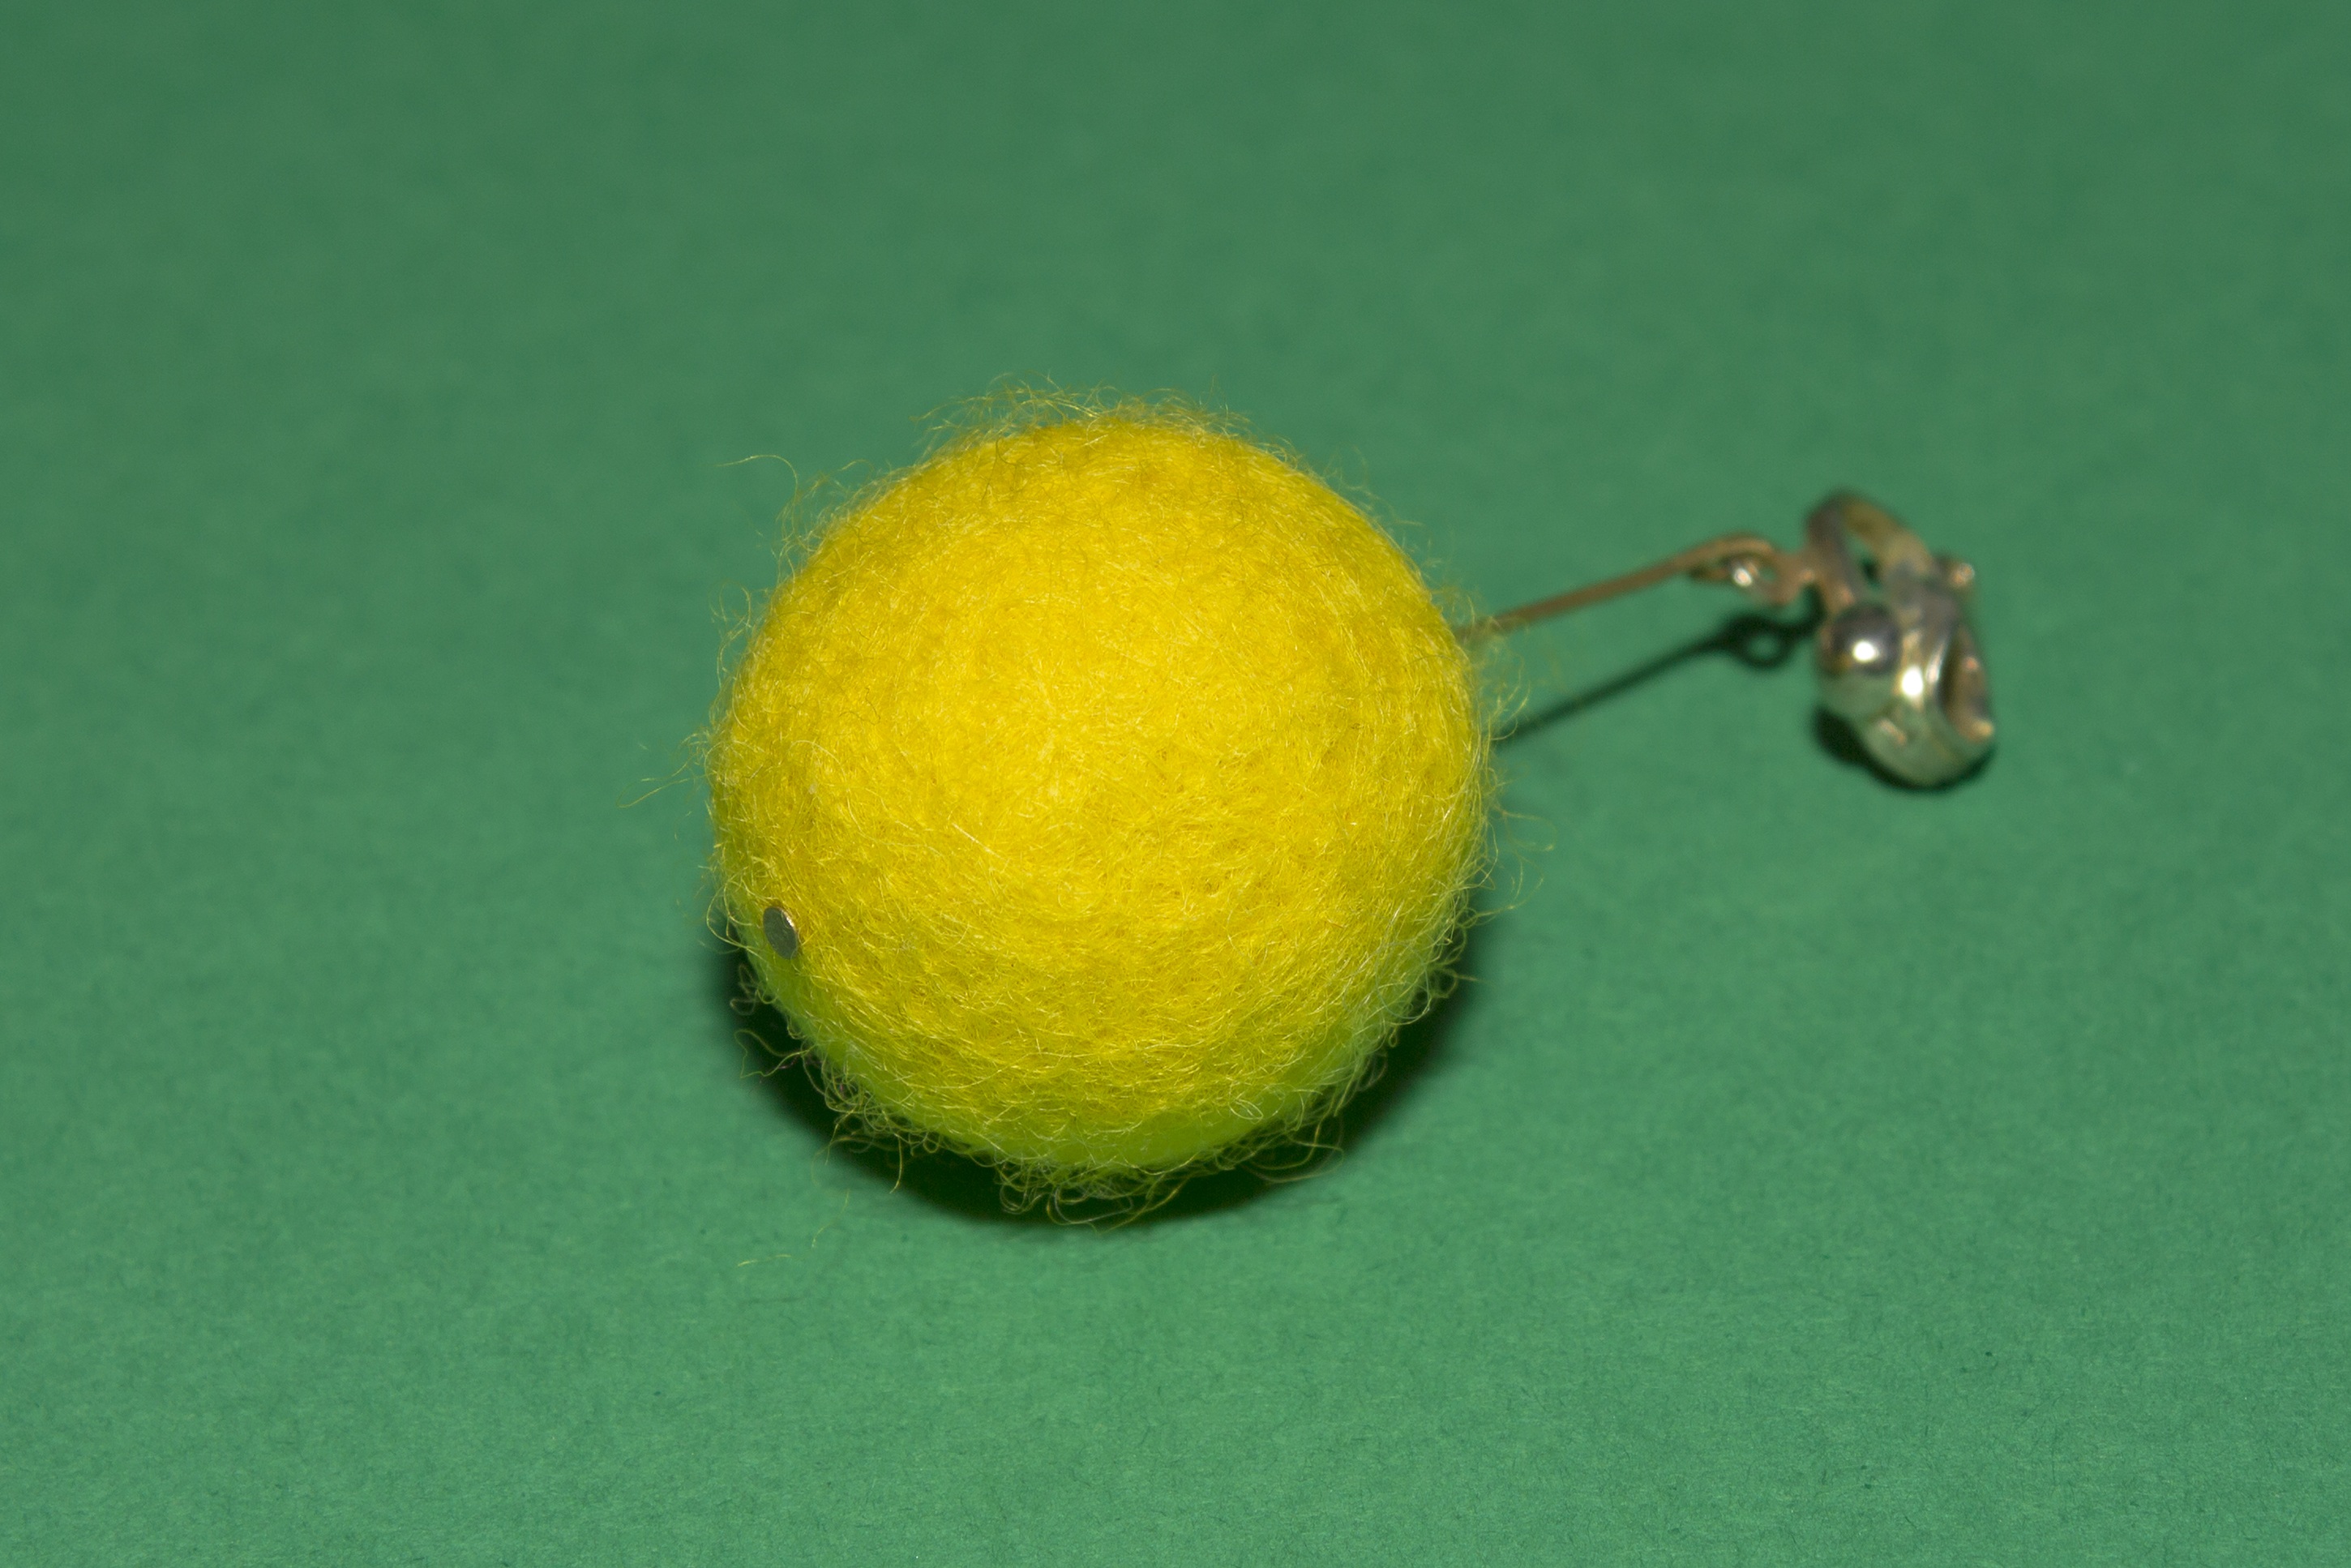
green, insect, yellow, sports equipment, earring, ball, details, sharpness, macro photography, clarity, the ball